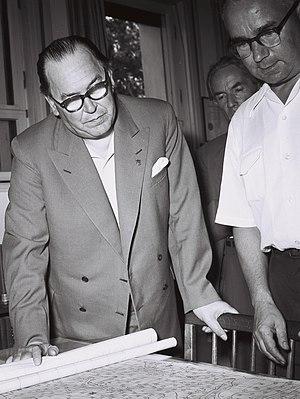
Le Conseil nordique comprend un président et un vice-président, ainsi qu'un secrétariat dirigé par un secrétaire général.